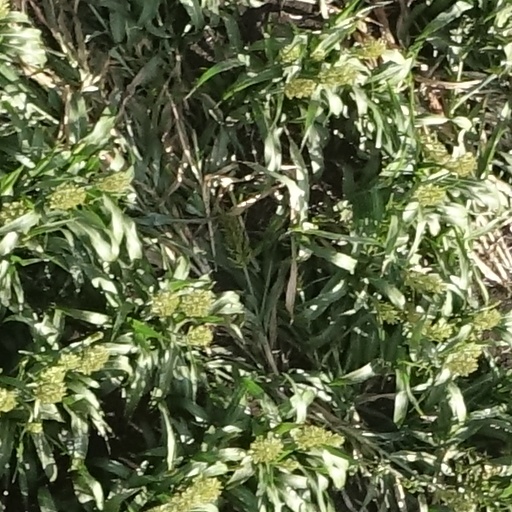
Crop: sorghum